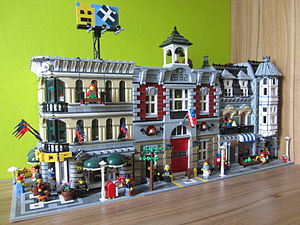
Lego Modular Buildings
Lego Modular Buildings fra venstre mod højre Grand Emporium (10211) Fire Brigade (10197) og Green Grocer (10185).
Lego Modular Buildings er en produktlinje produceret af den danske legetøjskoncern LEGO, der blev introduceret i 2007. Den blev lanceret som svar på feedback og forslag fra voksne Lego-fans og teenagere. Sættende fremstillet til mere erfarne byggere med mere end 2.000 klodser i hvert sæt og mere avancerede og uortodokse byggeteknikker, som ikke tidligere har været anvendt i almindelige sæt. Til forskel fra de fleste andre Lego-sæt, som er rettet mod børn og teenagere, så er Modular Buildings målrettet personer på 16 år og derover. Temaet er blevet positivt modtaget, og bliver af både Lego fans og designere betragtet som "legetøj for voksne".